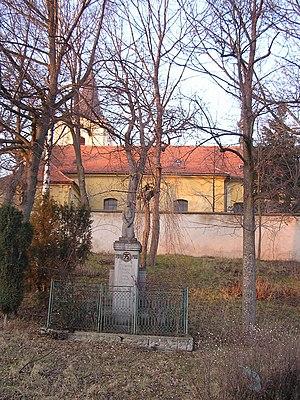
Svaté Pole est une commune du district de Příbram, dans la région de Bohême-Centrale, en République tchèque. Sa population s'élevait à 486 habitants en 2020.